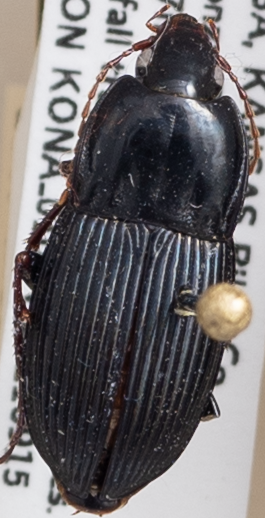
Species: Pterostichus permundus
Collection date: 2021-09-15
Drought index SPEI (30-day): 0.39
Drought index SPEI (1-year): -0.24
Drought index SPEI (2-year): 0.072